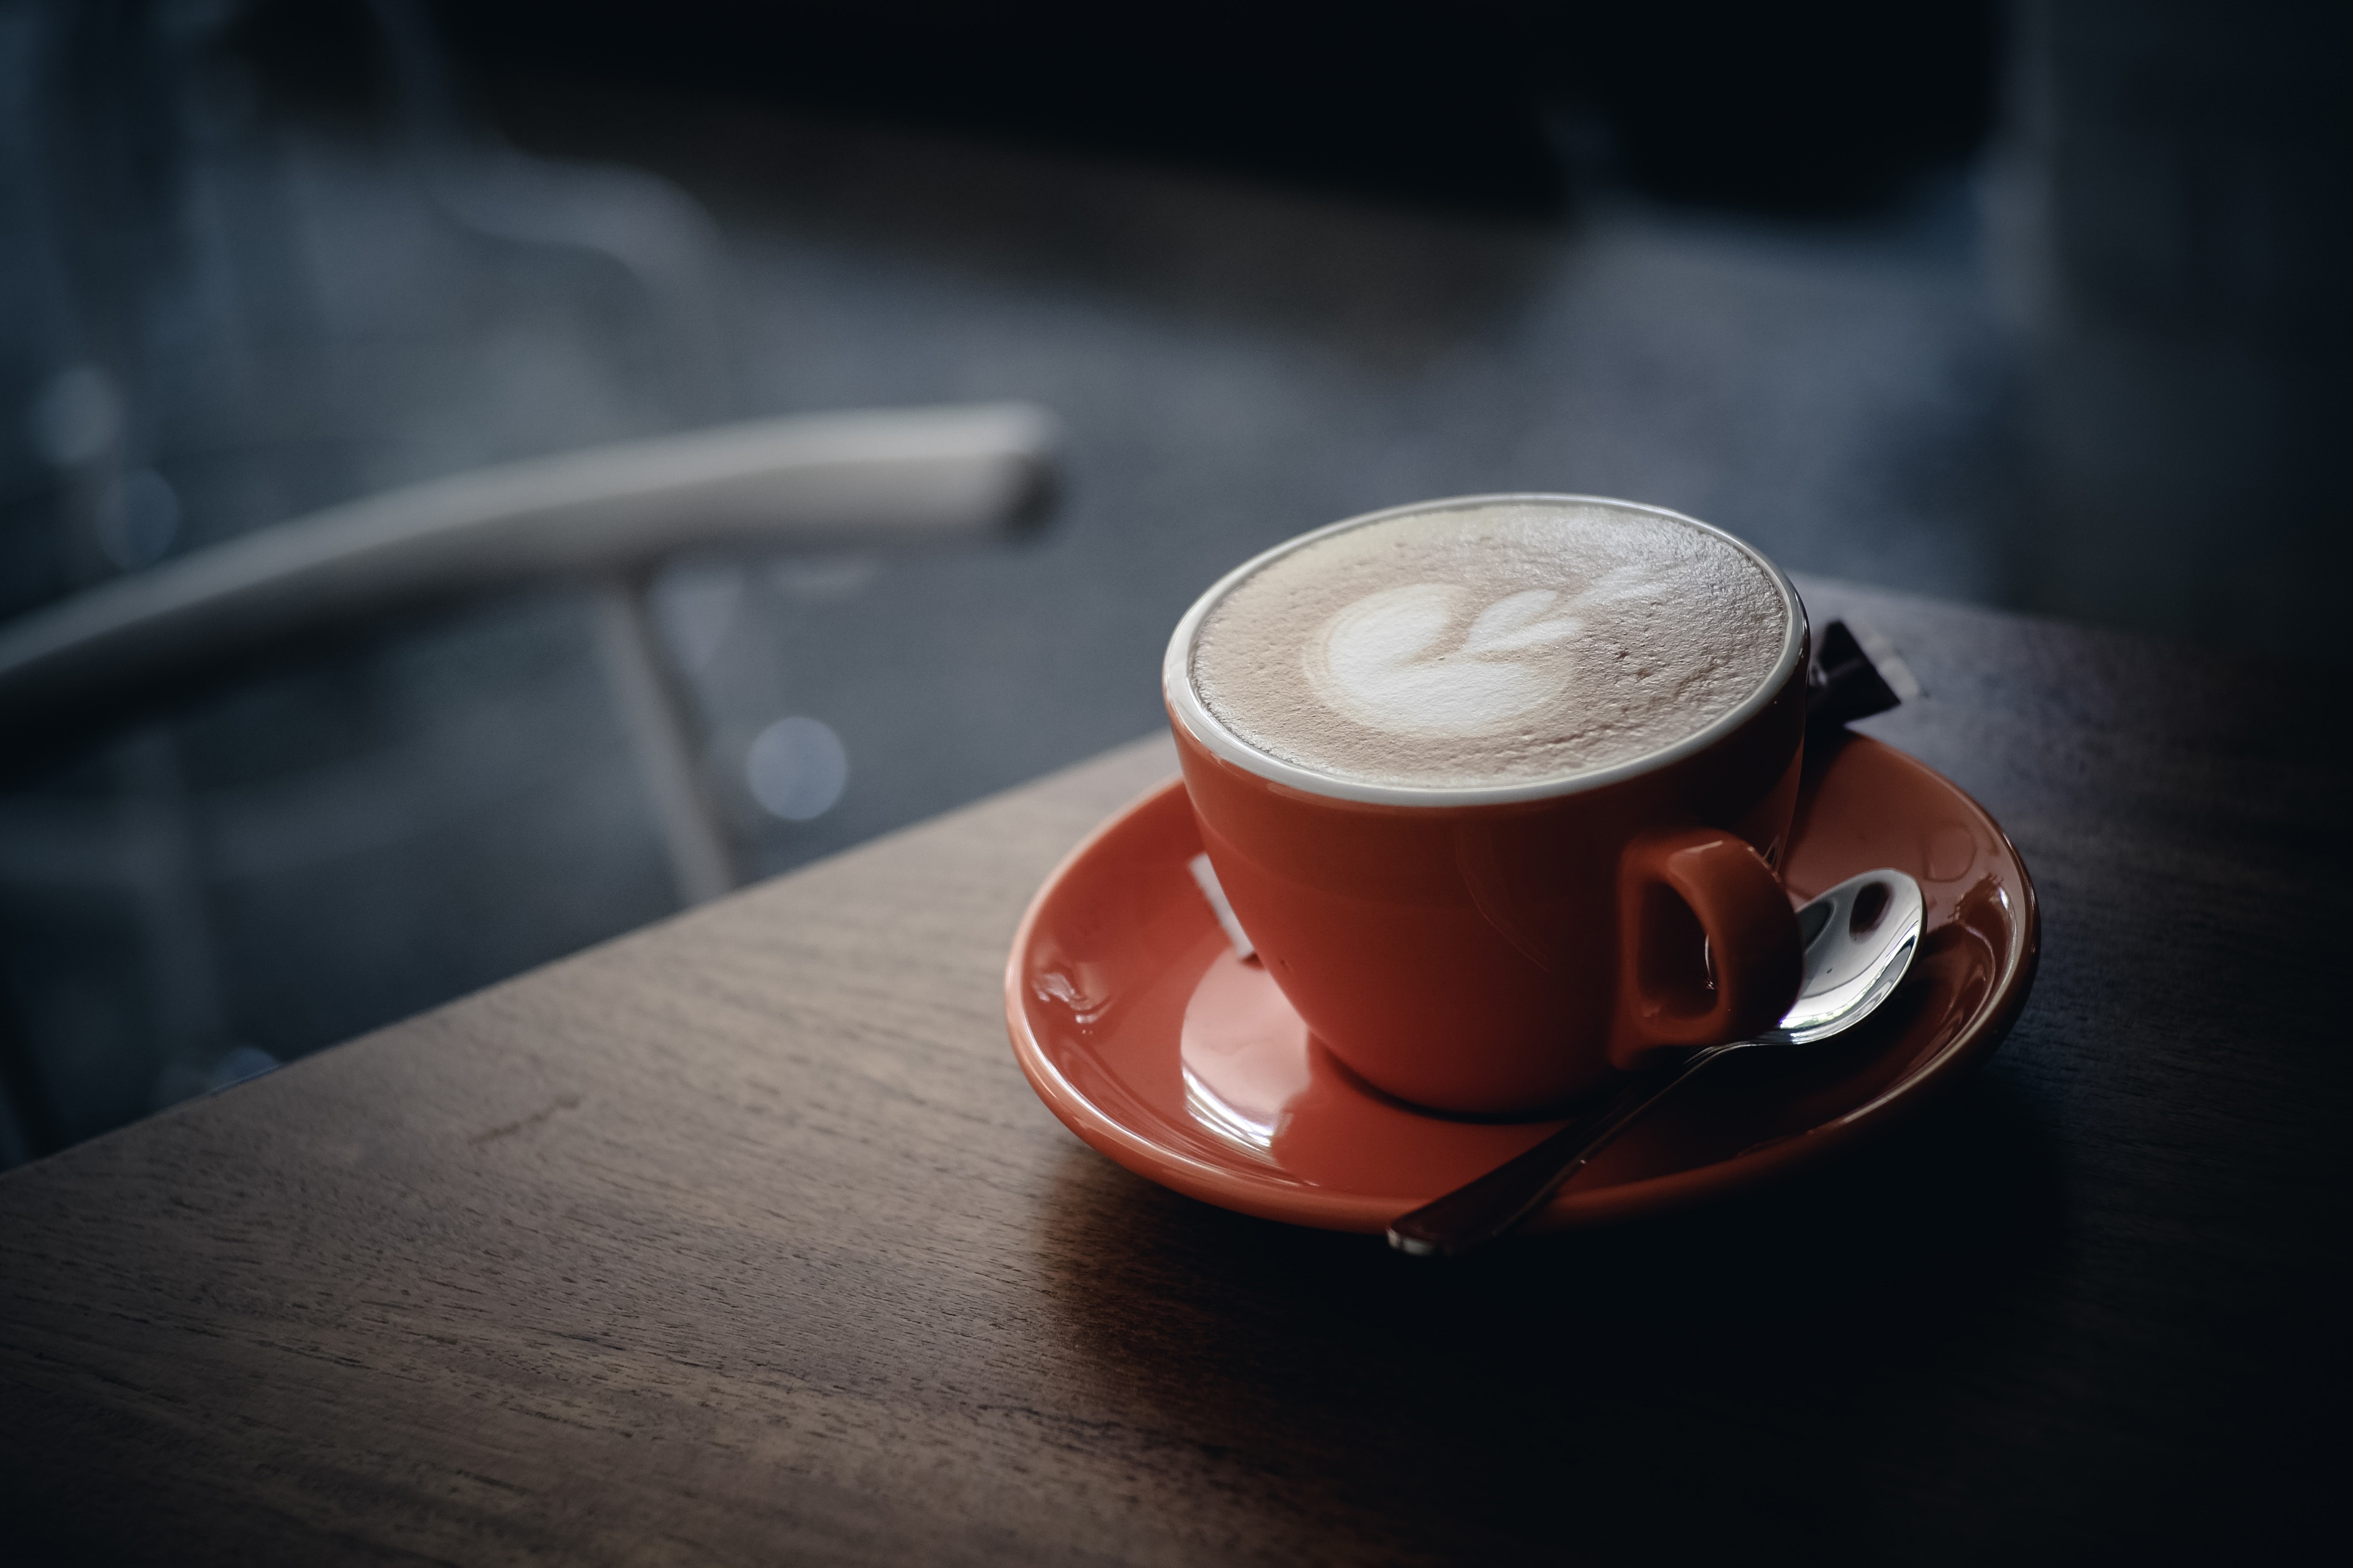
caff macchiato, cup, coffee cup, cortado, flat white, espresso, ristretto, cafe au lait, drink, caffeine, coffee, cappuccino, cuban espresso, saucer, Java coffee, serveware, cafe, latte, wiener melange, hot chocolate, white coffee, sweetness, food, drinkware, coffee milk, mocaccino, table, latte macchiato, tableware, marocchino, lungo, non alcoholic beverage, coffeehouse, still life photography